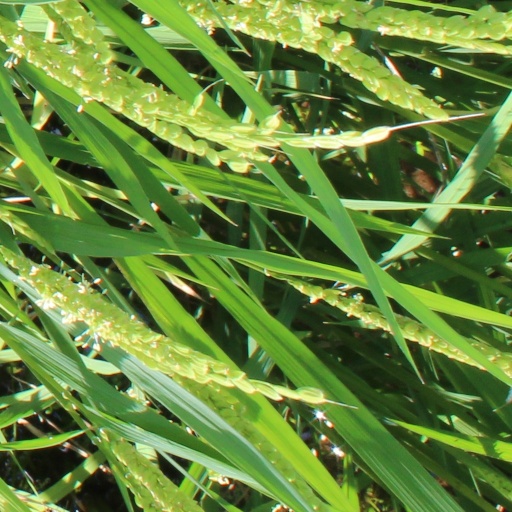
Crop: rice